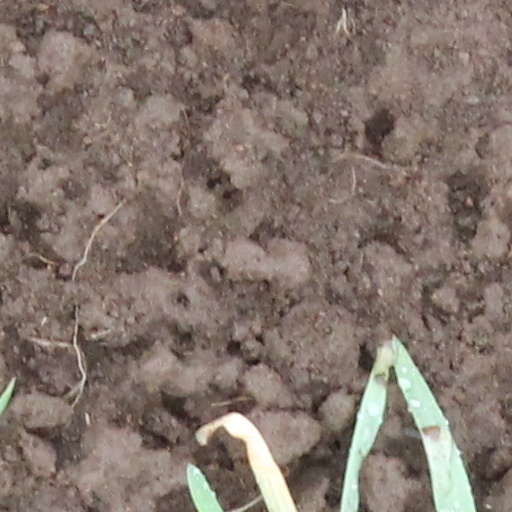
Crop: wheat